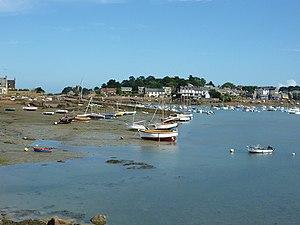
Le port de Ploumanac'h à marée basse
Perros-Guirec [pɛʁɔs giʁɛk] est une commune, chef-lieu de canton du département des Côtes-d'Armor, dans la région Bretagne, en France. Elle se trouve à 78 km de Saint-Brieuc, 175 km de Rennes et 524 km de Paris.
Ploumanac'h est un bourg de la commune de Perros-Guirec du département des Côtes-d'Armor, dans la région Bretagne, en France. En 2015, le bourg est désigné « village préféré des Français » à la suite d'un concours organisé par France 2.